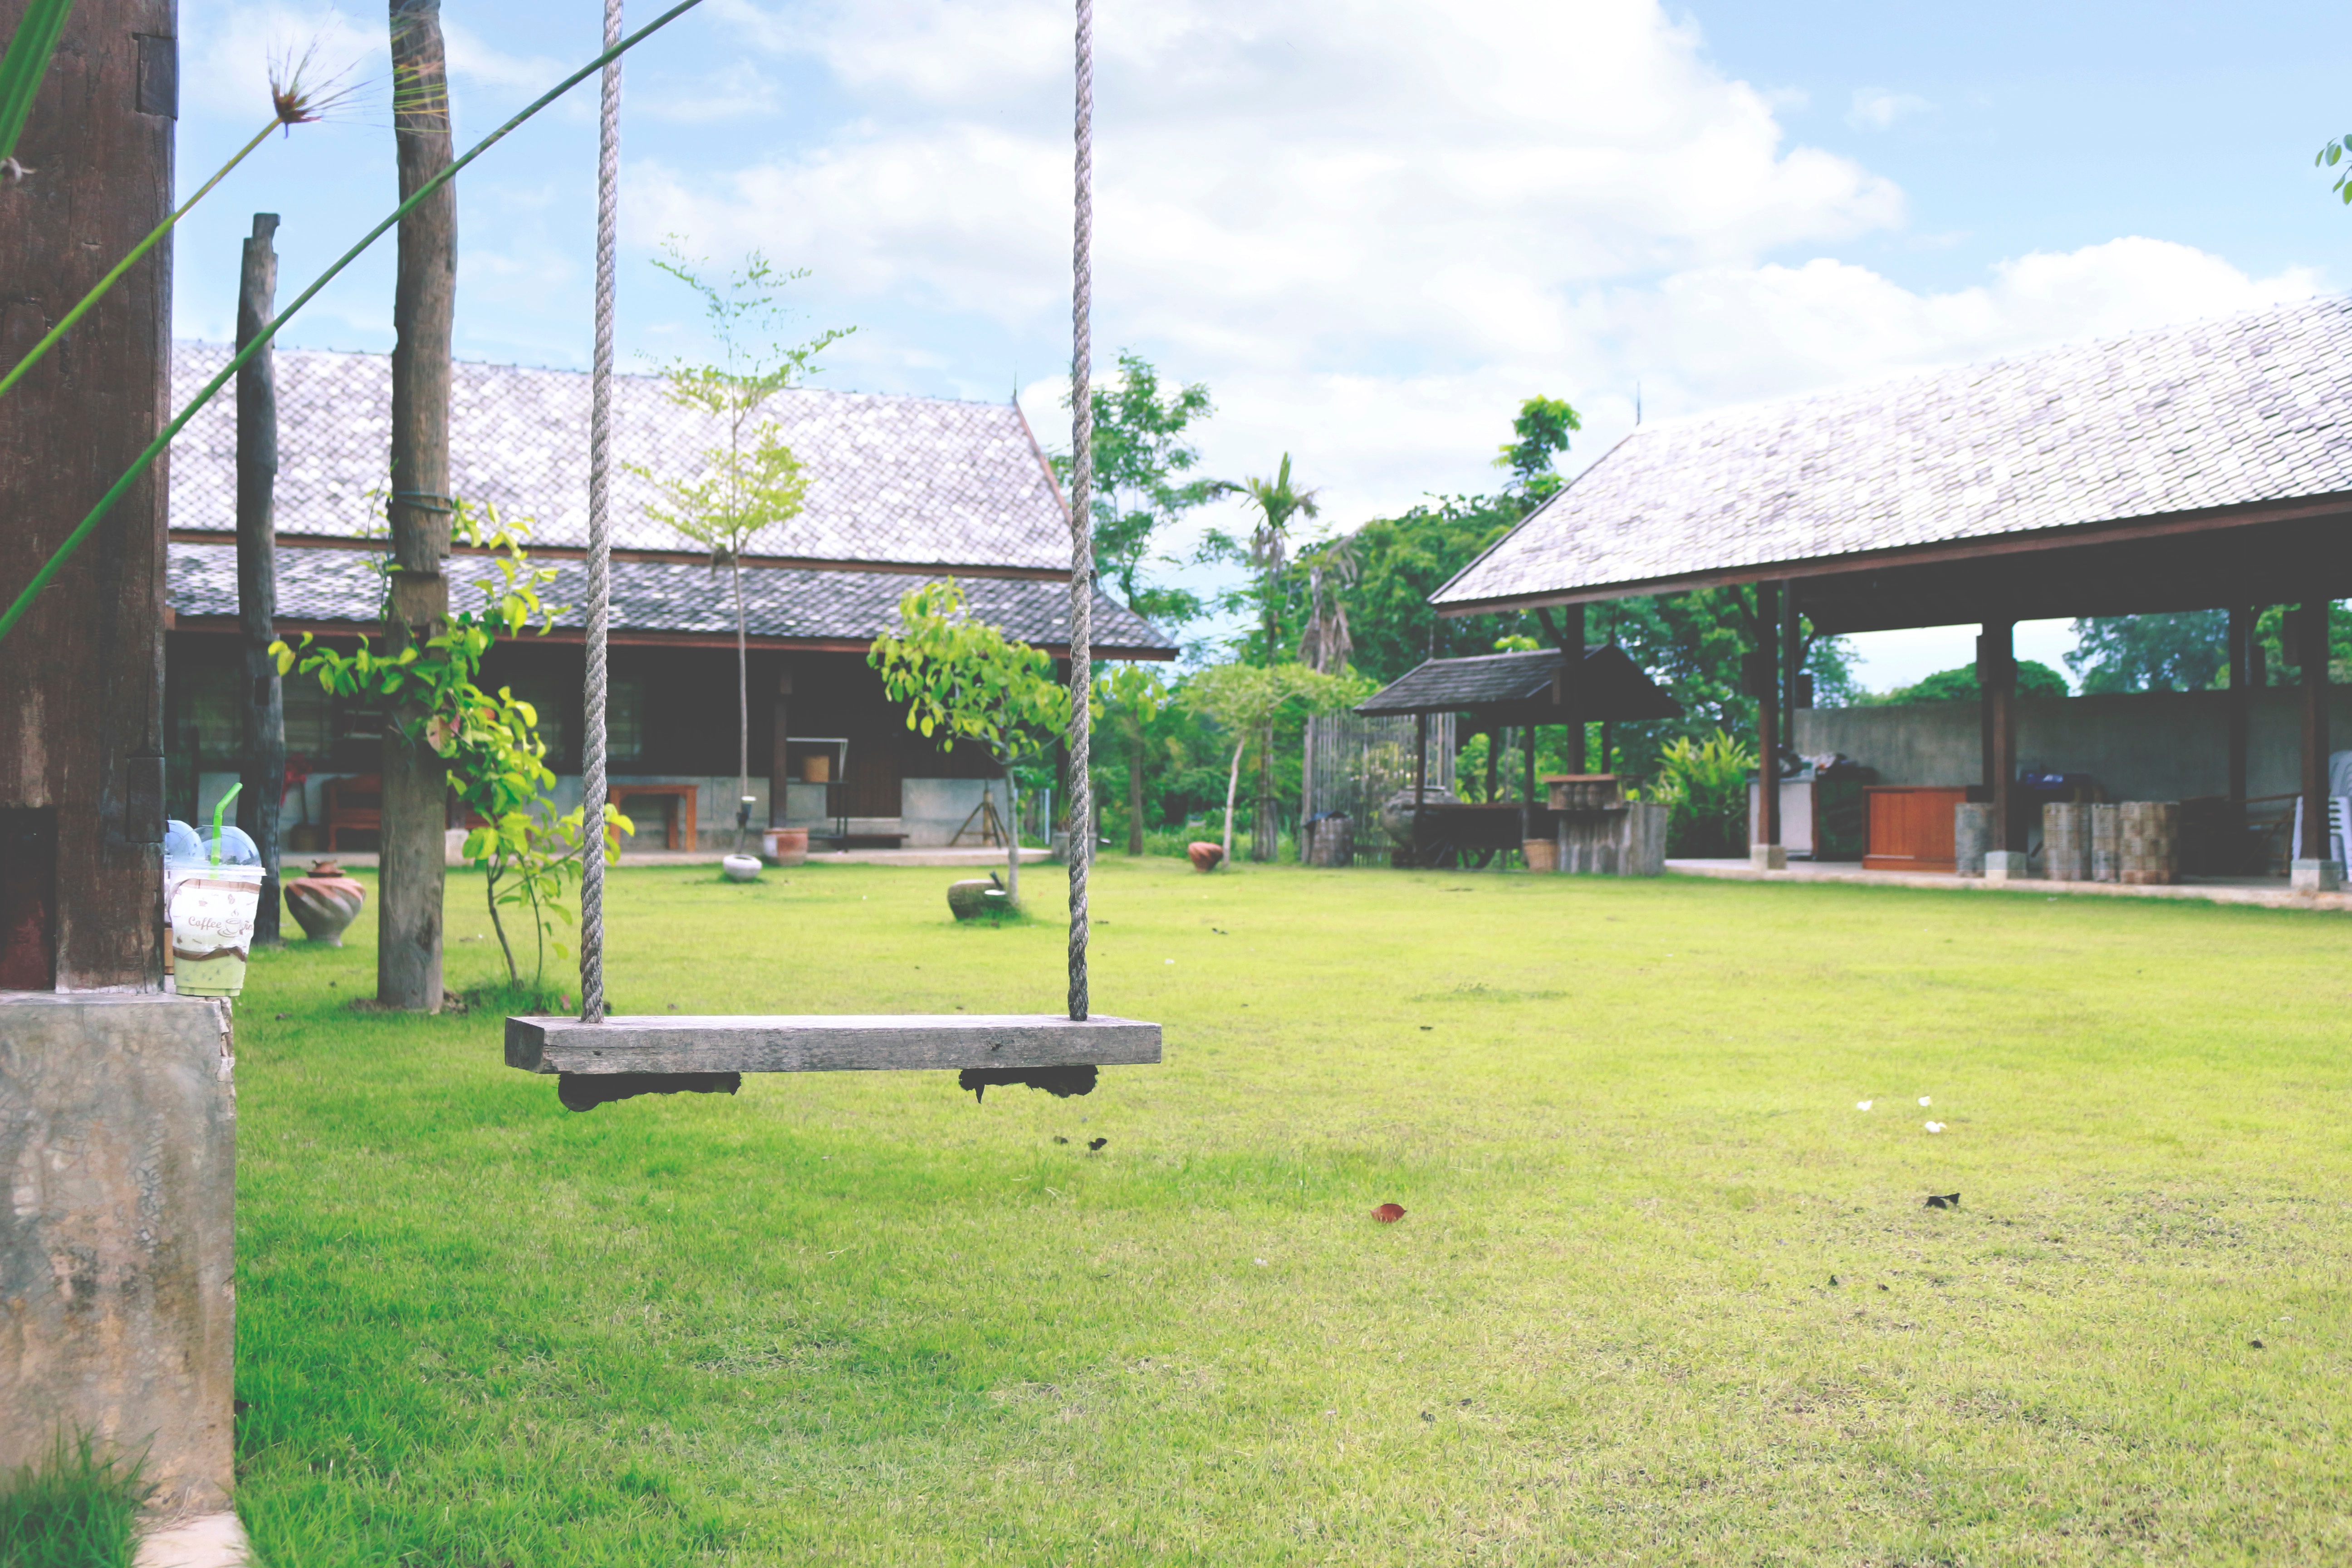
structure, lawn, home, community, park, playground, estate, yard, real estate, sport venue, outdoor play equipment